Reptile centre

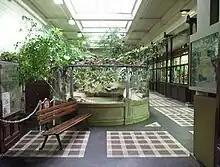
Reptile centre at the Muséum National d'Histoire Naturelle in Paris

A reptile centre is typically a facility devoted to keeping living reptiles, educating the public about reptiles, and serving as a control centre for collecting reptiles that turn up in populated areas. Most are public-access, run as private business or state-sponsored. Some centres work with venomous reptiles as venom research labs. Others are simply privately run zoos devoted to solely to reptiles or are incorporated into larger zoos or organizations.